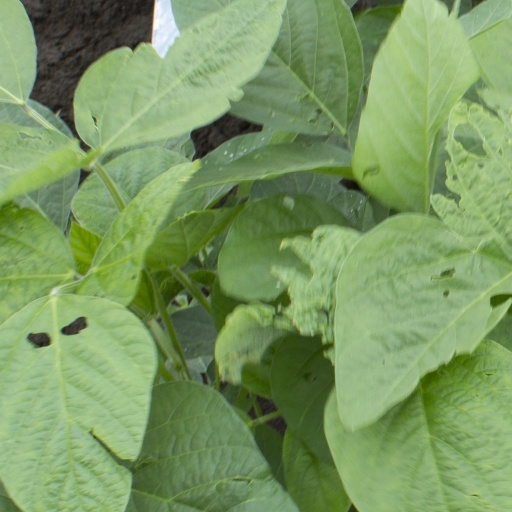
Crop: soybean